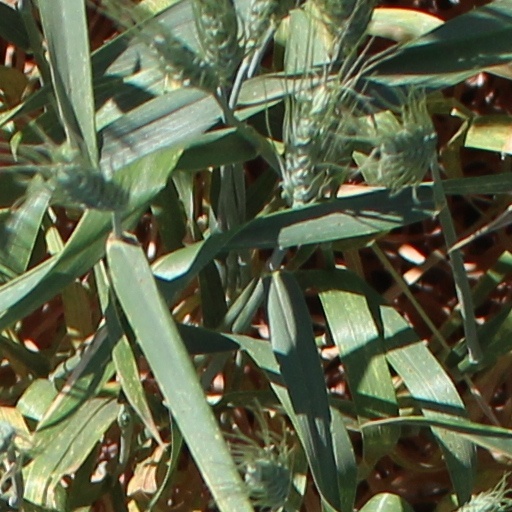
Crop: wheat